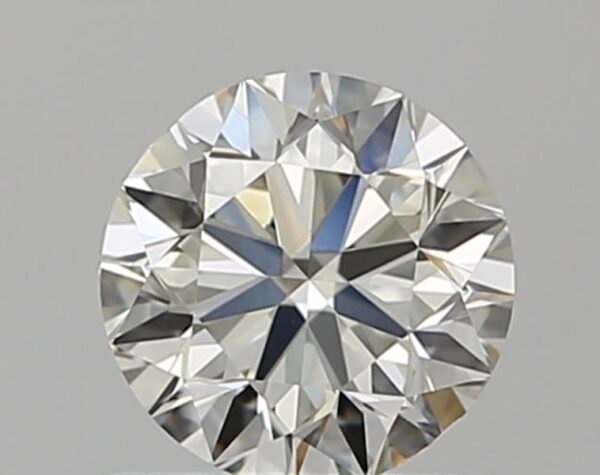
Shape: round
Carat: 0.7
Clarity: VS1
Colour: L
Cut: VG
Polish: EX
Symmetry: VG
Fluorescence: F
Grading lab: GIA
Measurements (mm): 5.5 x 5.56 x 3.55